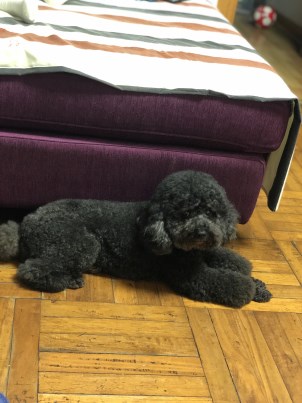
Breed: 2925-n000114-toy_poodle